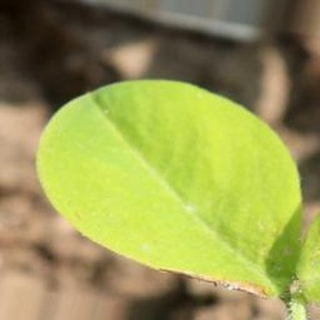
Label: groundnut_nutrition_deficiency